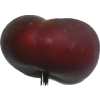
Label: nectarine_flat